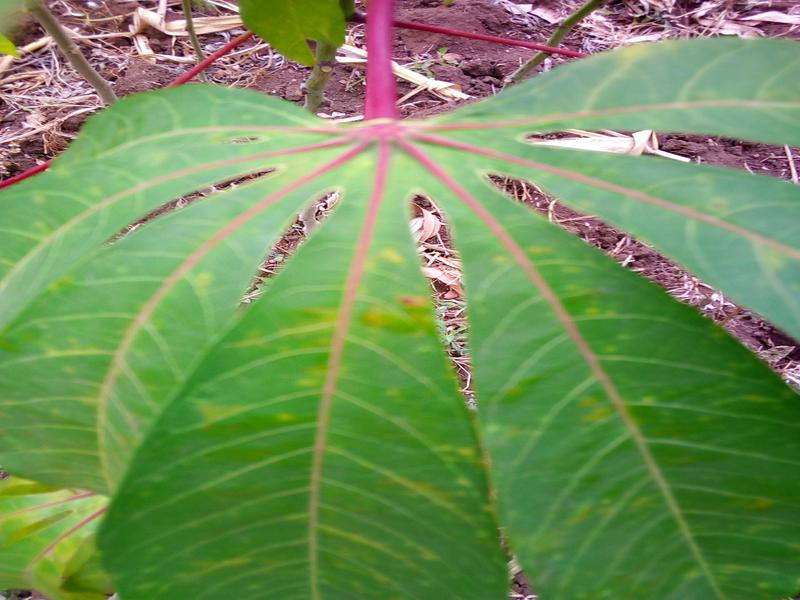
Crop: cassava
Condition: healthy